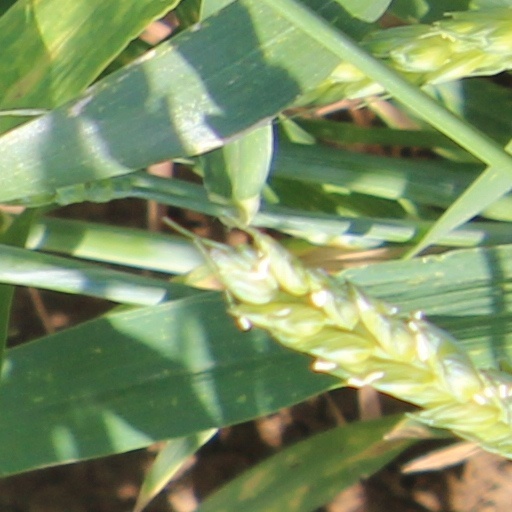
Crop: wheat